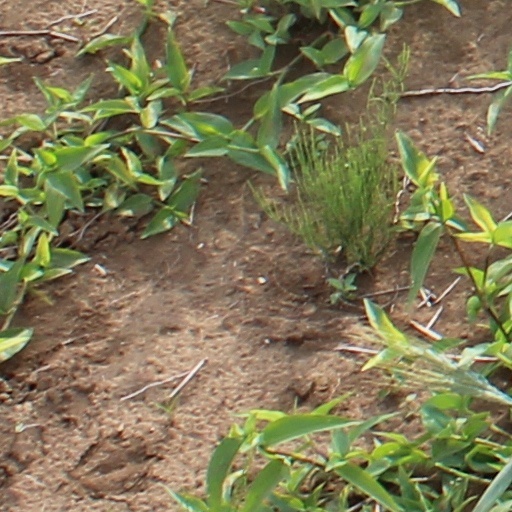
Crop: wheat